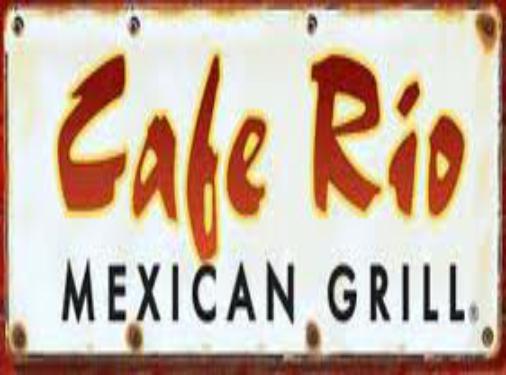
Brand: Cafe Rio
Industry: Food